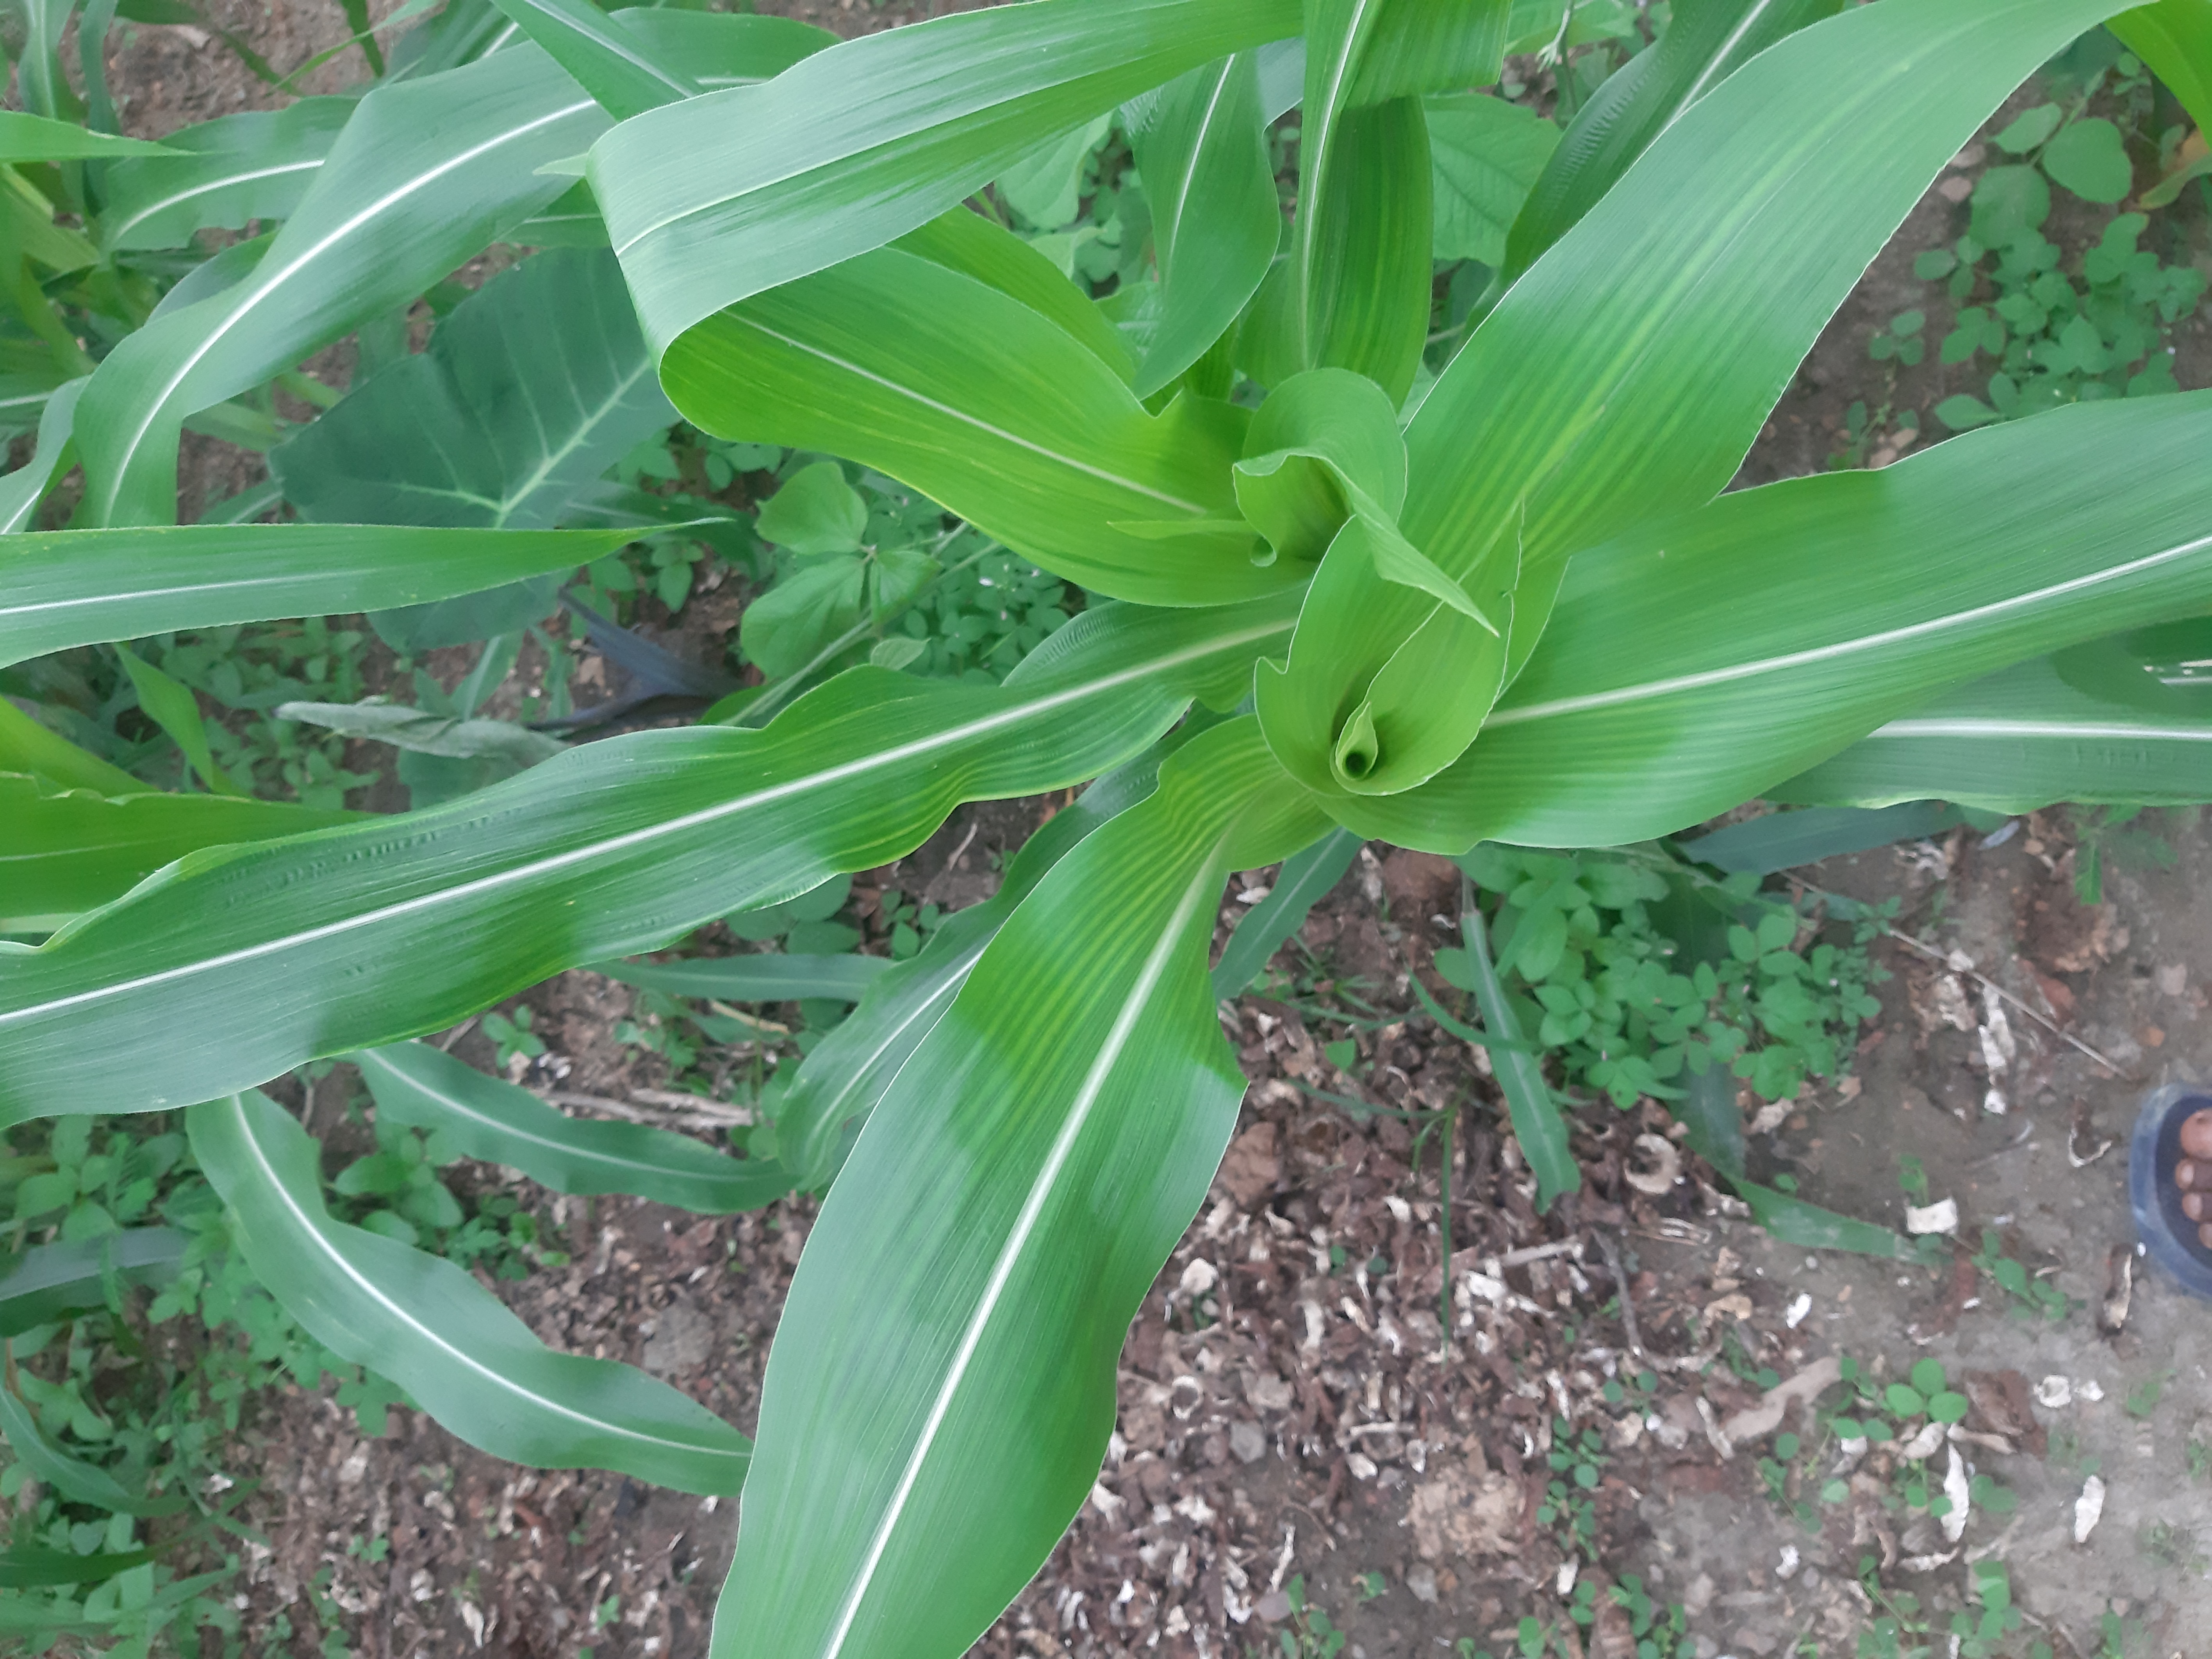
Label: healthy